Collection manager

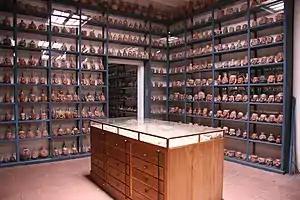
Storage of Peruvian ceramics at the Larco Museum

Collection managers work in cooperation with curators, registrars, conservators, art handlers, exhibit fabricators, mount makers, facilities managers, security, and housekeeping. They are responsible for establishing and maintaining high standards of collections care, from acquisition to conservation to display. Depending on the institution, collection managers may by tasked with drawing up a departmental budget, providing expenditure projections, and if necessary, raising funds in the form of grant writing.